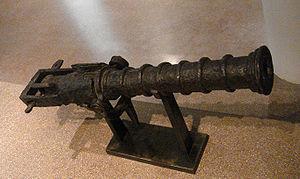
Un pierrier à boîte est un type de pierrier à chargement par la culasse inventé au XIVᵉ siècle, pouvant pivoter sur un émerillon. Le chargement est effectué en insérant une chambre amovible ayant la forme d’un mug, contenant la poudre à canon et le projectile. Plusieurs chambres peuvent être préparées à l’avance, ce qui permet d’obtenir une cadence de tir relativement élevée en les utilisant successivement, ce qui en fait une arme efficace pour un rôle antipersonnel. Le pierrier à boîte a été utilisé pendant plusieurs siècles, tant en Europe qu’en Asie et en Afrique.